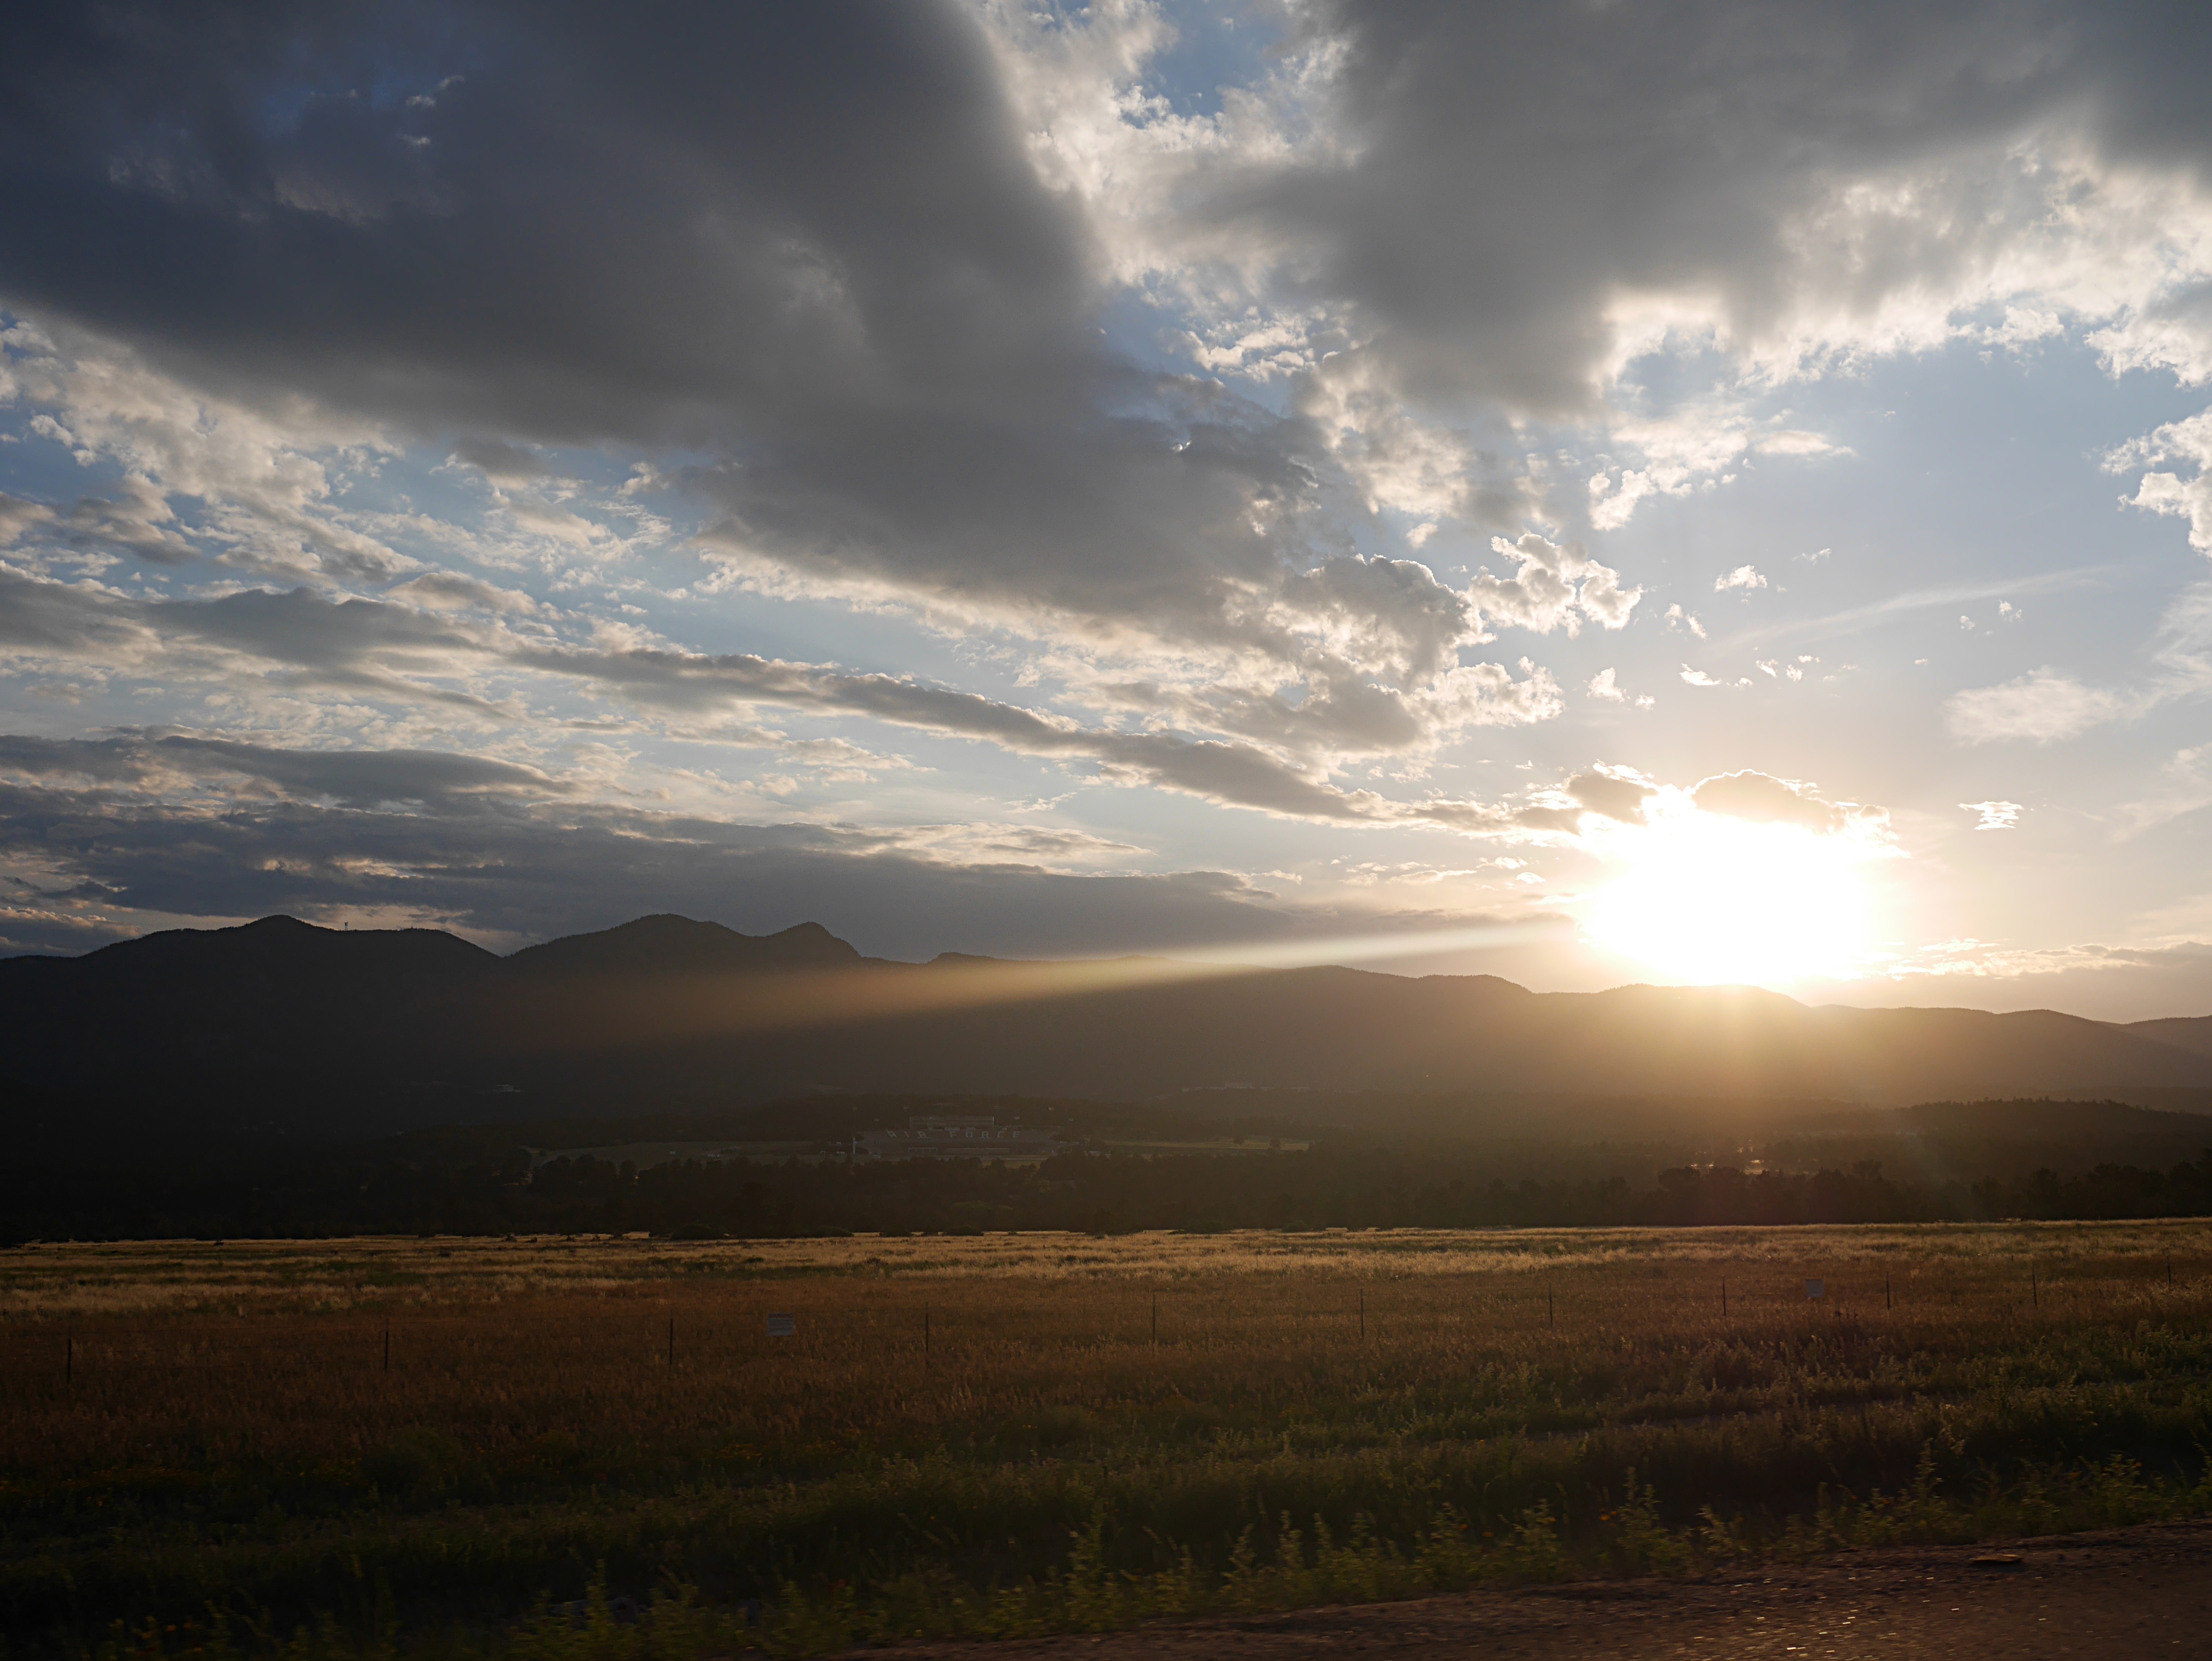
landscape, sea, nature, horizon, cloud, sky, sun, sunrise, sunset, field, prairie, sunlight, morning, hill, dawn, atmosphere, dusk, evening, reflection, plain, grassland, afterglow, rural area, astronomical object, meteorological phenomenon, atmospheric phenomenon